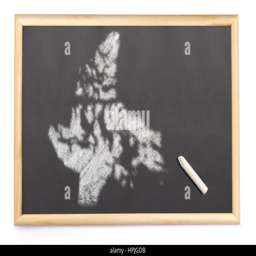
blackboard with a chalk and the shape drawn onto .